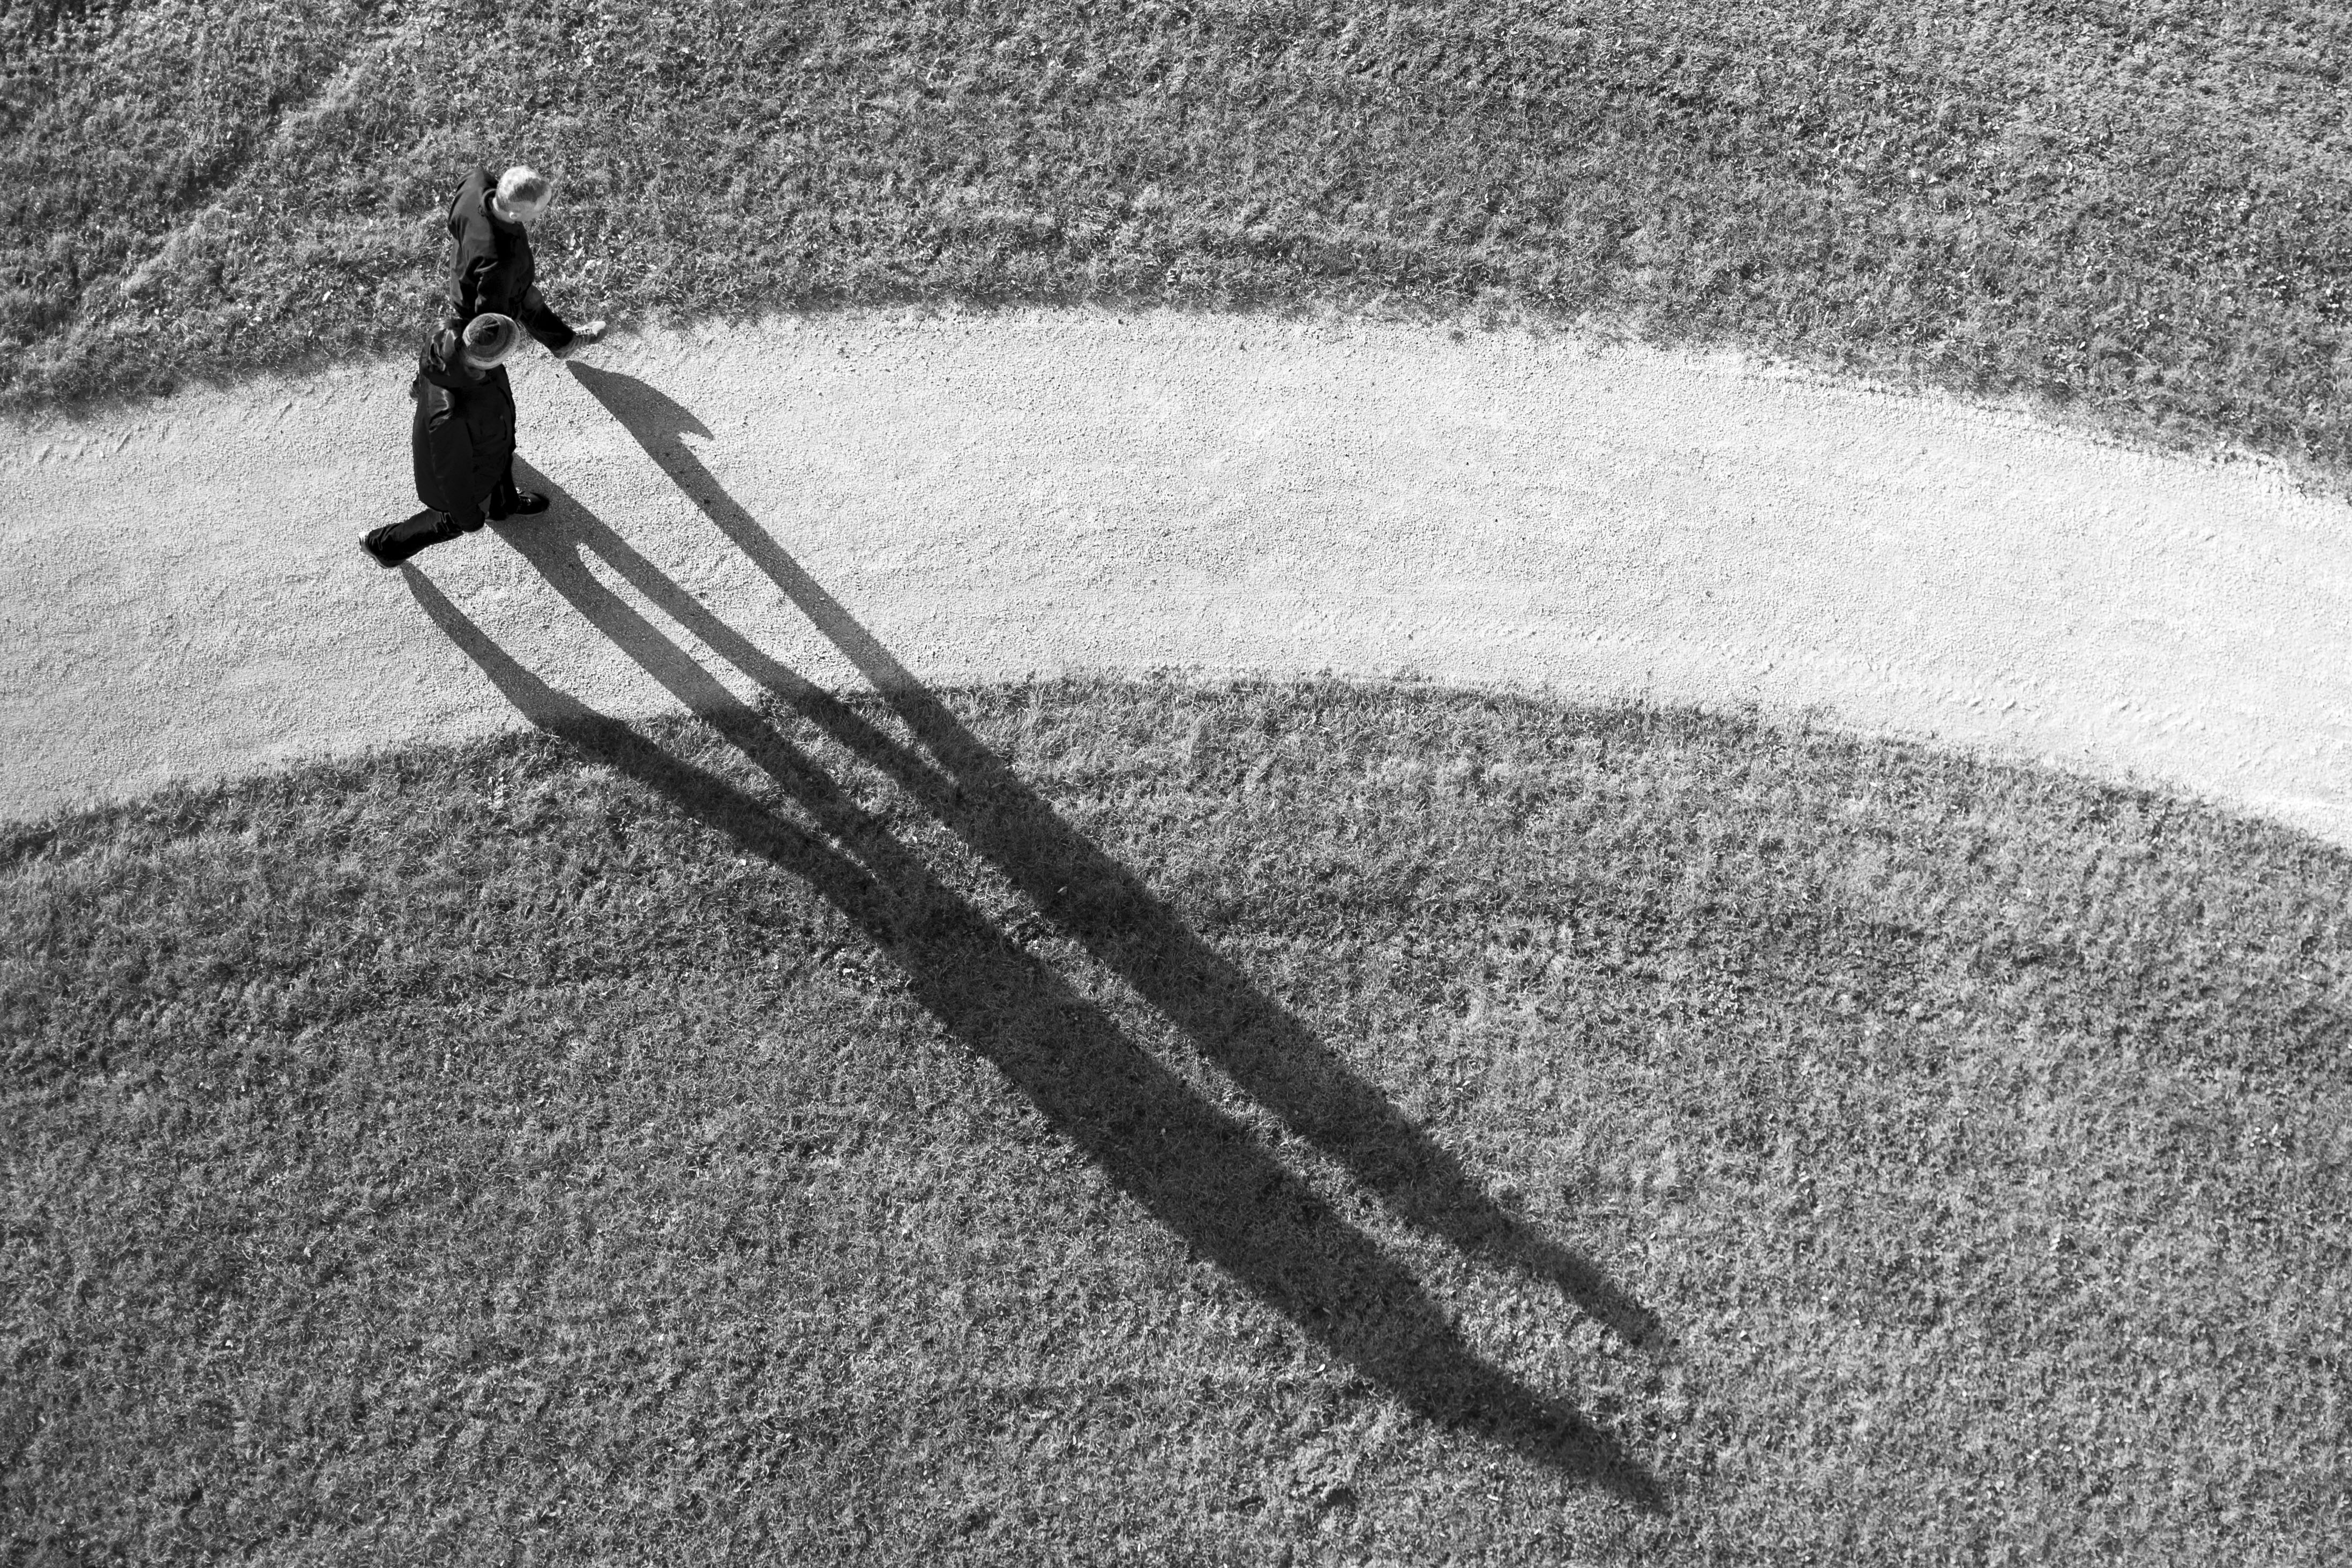
sand, black and white, photography, wind, asphalt, line, shadow, black, monochrome, weg, schwarzweis, schatten, shape, road surface, monochrome photography